Katō Kiyomasa

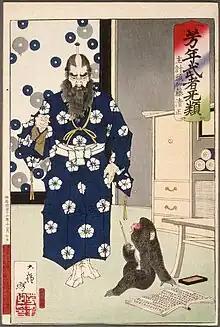
Kiyomasa and his macaque. by Tsukioka Yoshitoshi

In his later years, Kiyomasa tried to work as a mediator for the increasingly complicated relationship between Ieyasu and Toyotomi Hideyori. In 1611, en route by sea to Kumamoto after one such meeting, he fell ill, and died shortly after his arrival. He was buried at Honmyō-ji temple in Kumamoto, but also has graves in Yamagata Prefecture and Tokyo. Kiyomasa is also enshrined in many Shinto shrines in Japan, including Katō Shrine in Kumamoto.